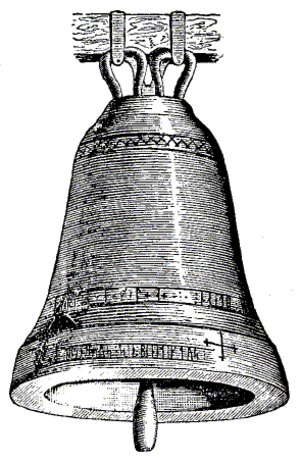
Kirkeklokke
Kirkeklokke fra Saleby i Västergötland, Sverige, med inskription fra 1228 i runer.
En kirkeklokke er en stor klokke, der bruges i religiøs sammenhæng, fx ved gudstjenester, bryllupper, dåbshandlinger, begravelser o.l. eller for at angive et tidspunkt på dagen.